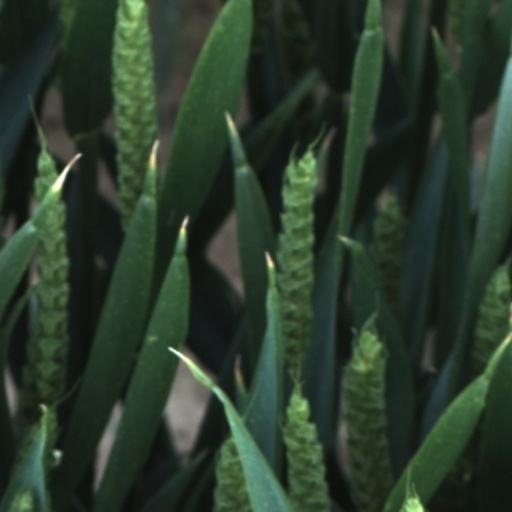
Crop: wheat